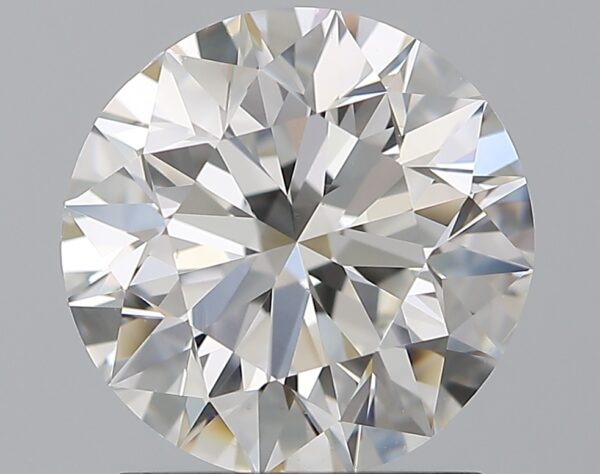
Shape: round
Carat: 1.7
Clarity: VS2
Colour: F
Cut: EX
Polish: EX
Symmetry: VG
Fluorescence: N
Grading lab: GIA
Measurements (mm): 7.49 x 7.59 x 4.79